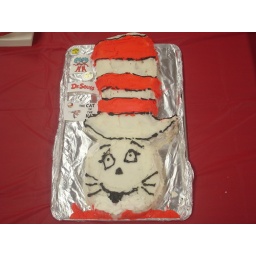
Amazing cat in the hat